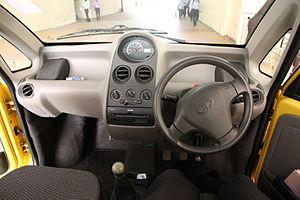
La Tata Nano est une automobile citadine créée par Tata Motors et dévoilée le 10 janvier 2008 lors du 9ᵉ salon de New Delhi Expo Auto, en Inde. Un des premiers enjeux de la Nano est de répondre de façon adaptée aux besoins du marché local en produisant une voiture accessible au plus grand nombre. Dans un second temps, l’objectif de Tata Motors est de s’implanter sur le marché international, notamment dans des pays comme la Chine, avec une voiture qui aurait les qualités de ses rivales à un prix défiant toute concurrence.